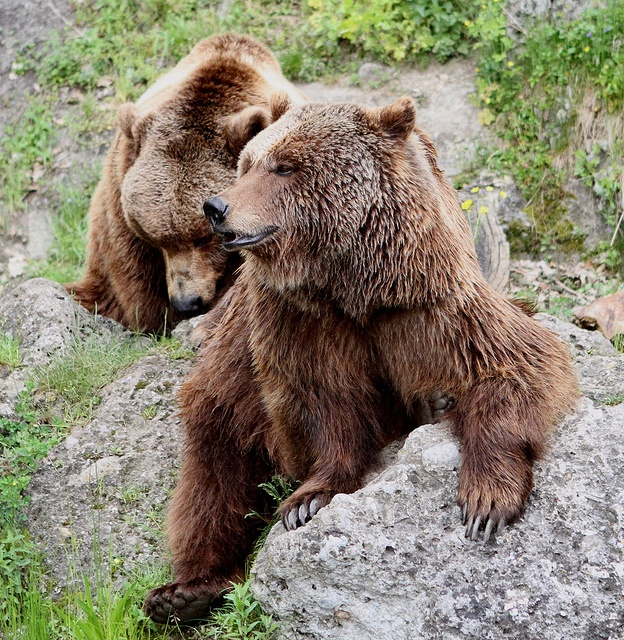
The two bears are right next to each other on the rocks.
Two brown bears sitting on top of a lush green field.
A pair of grizzly bears resting on a set of rocks.
Two brown bears are sitting on some rocks.
Two brown bears frolic on some grass and rocks.